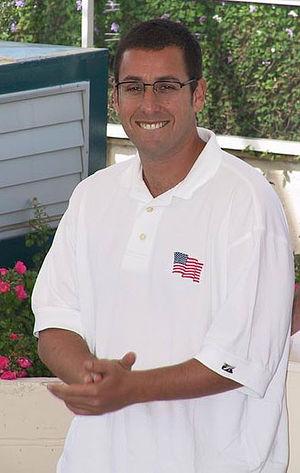
Adam Sandler est un acteur, humoriste, scénariste, producteur et musicien américain, né le 9 septembre 1966 à New York.